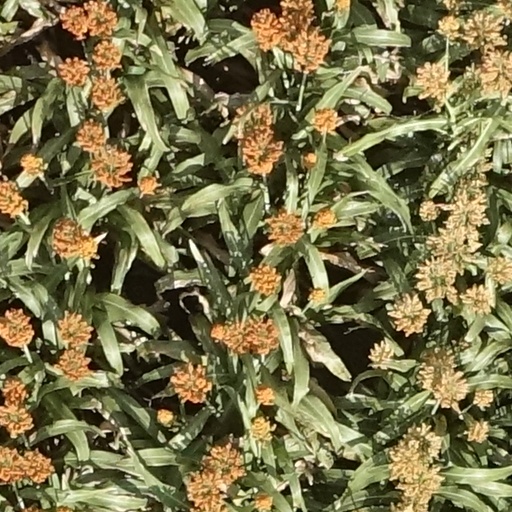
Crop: sorghum